Fuel Cell Bus Club

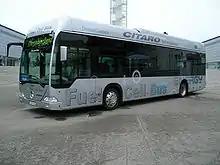
Mercedes-Benz Citaro fuel cell bus

All projects used Mercedes-Benz Citaro buses from DaimlerChrysler. They used hydrogen fuel cells were manufactured by XCELLSIS Fuel Cell Engines, now a division of Ballard Power Systems, and were developed as an alliance of Ballard, DaimlerChrysler, and Ford. In many cities, hydrogen fuel was provided by BP. At the time, they claimed to be the largest fleet of fuel cell buses in the world with 33 in regular service. The buses were estimated to cost US$1.2 million each and had a range of and carried around 70 passengers.